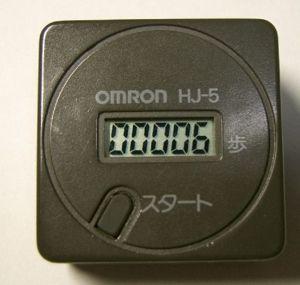
Un podomètre est un dispositif portable sensible au mouvement permettant de mesurer en temps réel le nombre de pas d'une personne, lui évitant d'avoir à compter par elle-même son nombre de pas ou d'utiliser un ergomètre. Il permet également, par l'étalonnage des pas du porteur, de donner une estimation de la distance parcourue correspondante. Certains podomètres enregistrent également par erreur des mouvements autres que la marche, tels que le mouvement effectué pour attacher ses chaussures ou les heurts sur les routes causés par la conduite d'un véhicule, bien que les appareils les plus avancés enregistrent moins de ces faux mouvements. Il est généralement conçu pour être porté au niveau de la ceinture, position qui confère la meilleure précision.